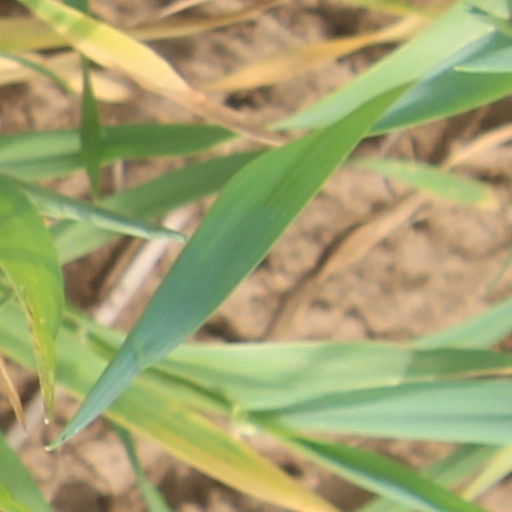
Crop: wheat